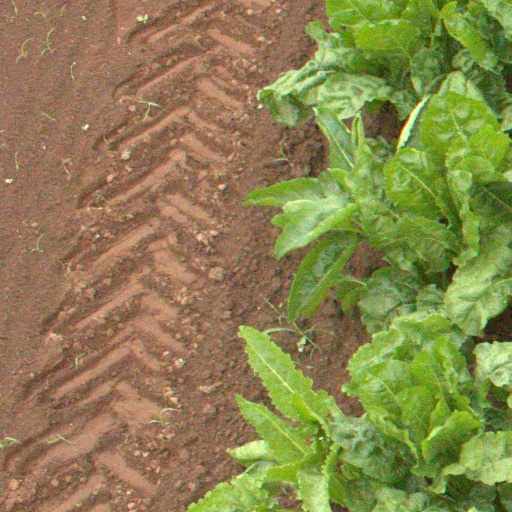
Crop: sugar beet